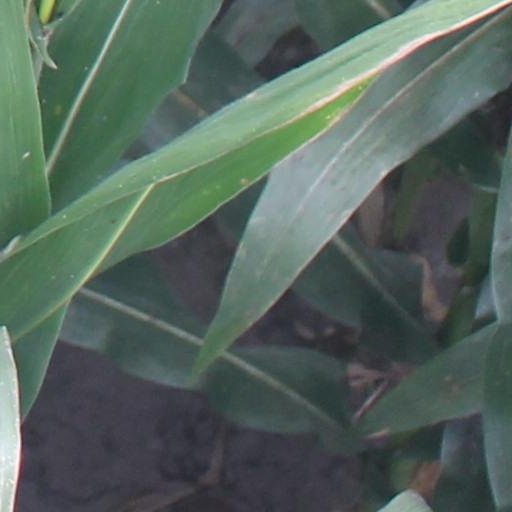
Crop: maize; corn